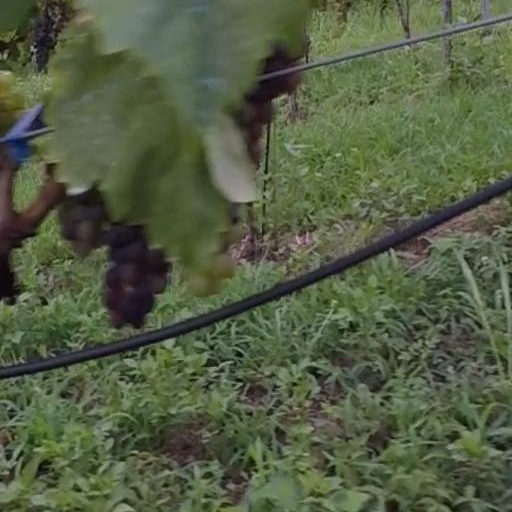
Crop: grape